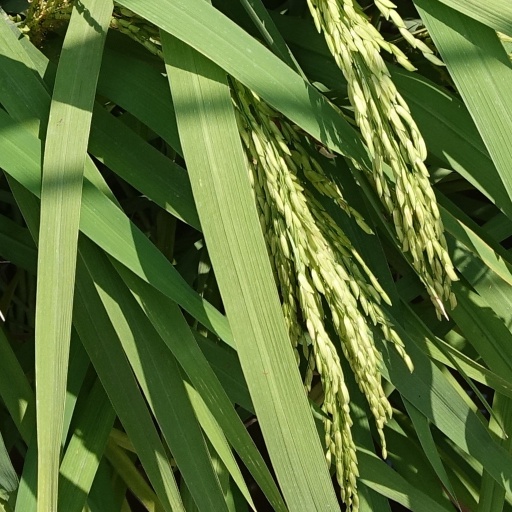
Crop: rice